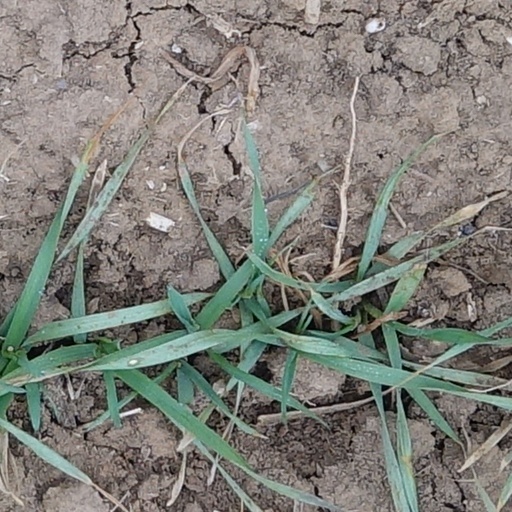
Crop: wheat